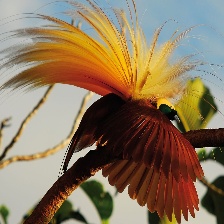
Species: BIRD OF PARADISE
Scientific name: STRELITZIA